Scorpio ROV

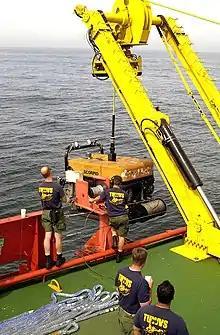
U.S. Navy Super Scorpio ROV

The Scorpio (Submersible Craft for Ocean Repair, Position, Inspection and Observation) is a brand of underwater submersible Remotely Operated Vehicle (ROV) manufactured by Perry Tritech used by sub-sea industries such as the oil industry for general operations, and by the Royal Navy and the United States Navy for submarine rescue services. Originally developed by AMETEK Straza of El Cajon, California, they were subsequently developed by Perry Tritech. Although the design of the original Scorpio is over several decades old, it forms the basis for a current generation of Scorpio-branded ROVs. Scorpio ROVs are named in a sequence following the order of manufacture, such as "Scorpio 17" or "Scorpio 45" which refer to specific ROVs.